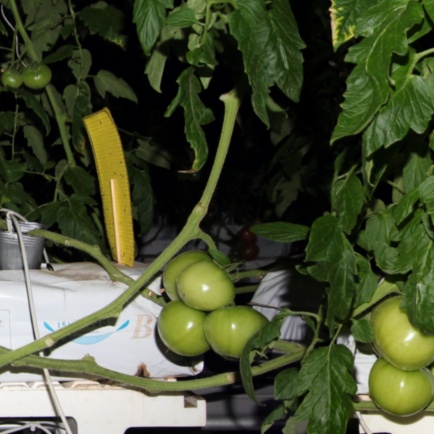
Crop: tomato